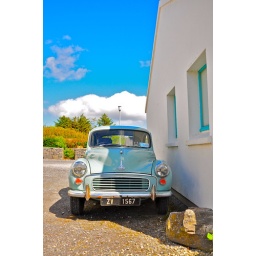
Cool little car found at a pit stop during my road trip around Ireland